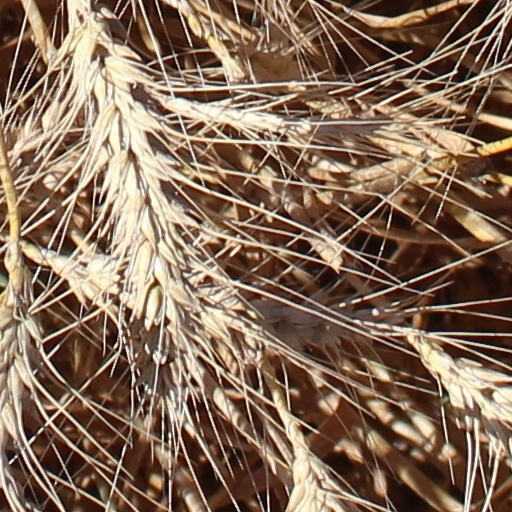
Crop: wheat